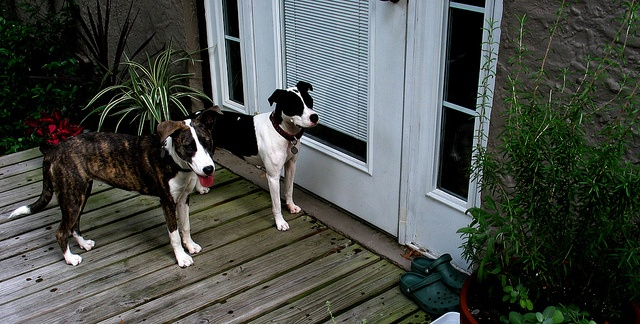
Two medium sized dogs standing on a deck in front of a door to a house.
a couple of dogs stand in front of a door
These two dogs are waiting outside of a door together
Two dogs patiently waiting outside for a door to be opened.
Two dogs on a porch waiting to be let in.